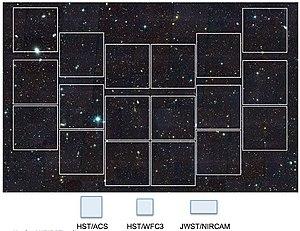
Le télescope spatial Nancy-Grace-Roman, ou en plus court télescope spatial Roman, anciennement nommé le Wide Field Infrared Survey Telescope, est un télescope spatial infrarouge développé par l'agence spatiale américaine, la NASA. Il tient son nom de l'astrophysicienne américaine Nancy Grace Roman, la première chef de l'astronomie de la NASA, considérée comme la mère du télescope spatial Hubble.